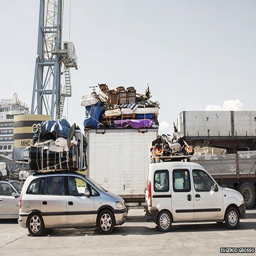
cars wait for the ferry